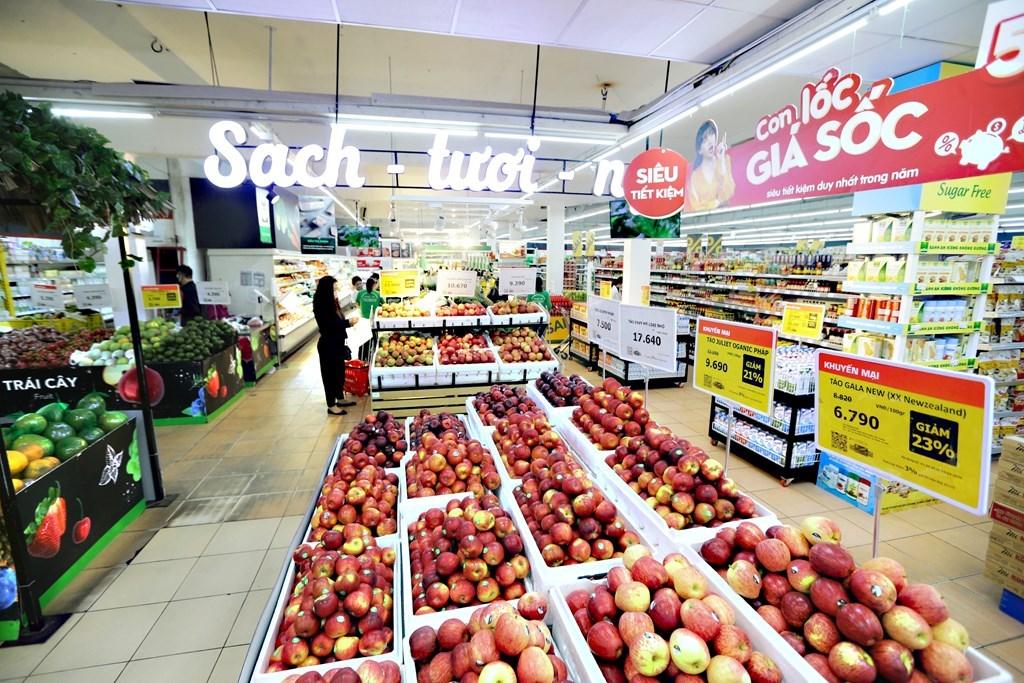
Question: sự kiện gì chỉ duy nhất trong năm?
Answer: sự kiện cơn lốc giá sốc